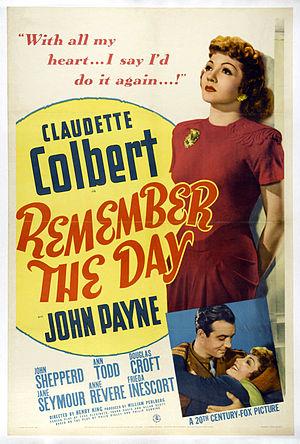
Adieu jeunesse est un film américain réalisé par Henry King, sorti en 1941.
Henry King est un réalisateur américain né le 24 janvier 1886 à Christiansburg en Virginie et mort le 29 juin 1982 à Toluca Lake en Californie. Il a un frère réalisateur Louis King. Il est l'un des 36 fondateurs de l'Academy of Motion Picture Arts and Sciences qui décerne chaque année les Oscars.